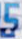
Number: 5